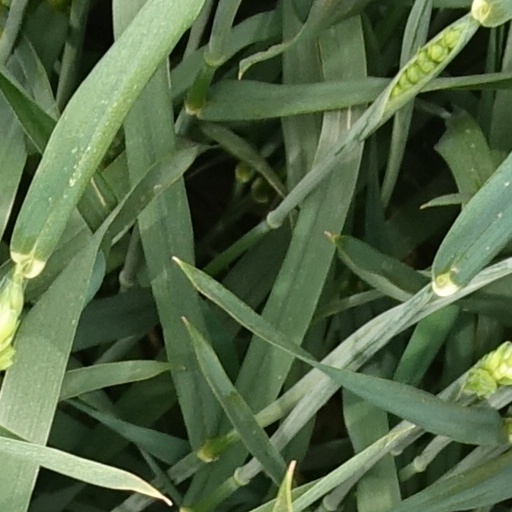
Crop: wheat